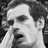
Emotion: sad